Elizabeth Chifley

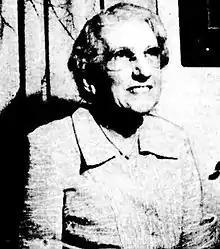
Elizabeth Chifley in 1954

Elizabeth Gibson Chifley (1 August 1886 – 9 September 1962) was the wife of Ben Chifley, the Prime Minister of Australia from 1945 to 1949.